Which point is corresponding to the reference point?
Reference image:
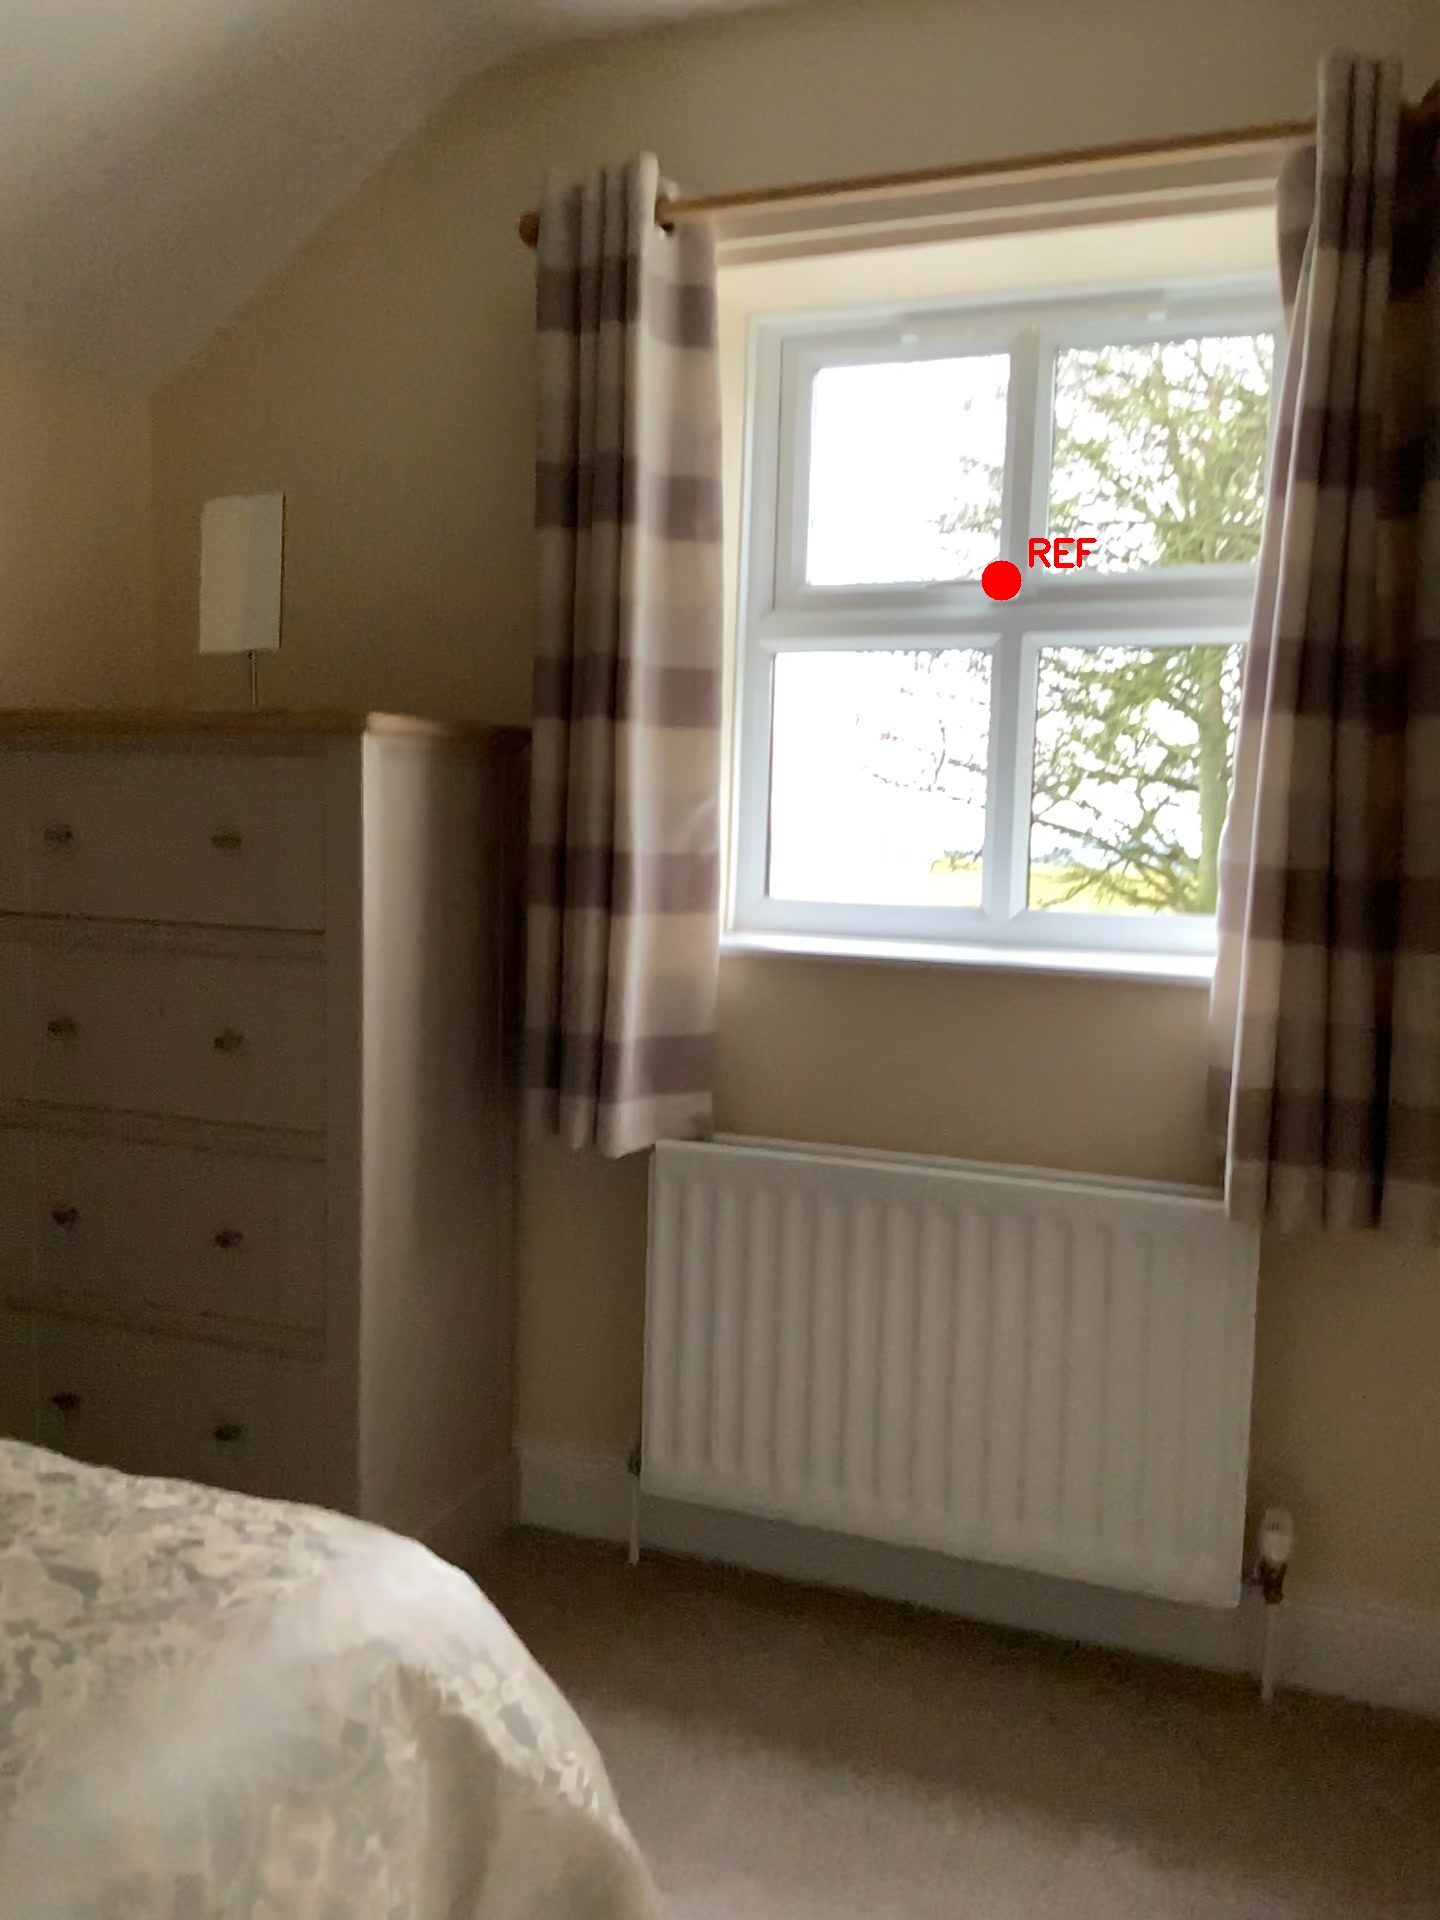
Option image:
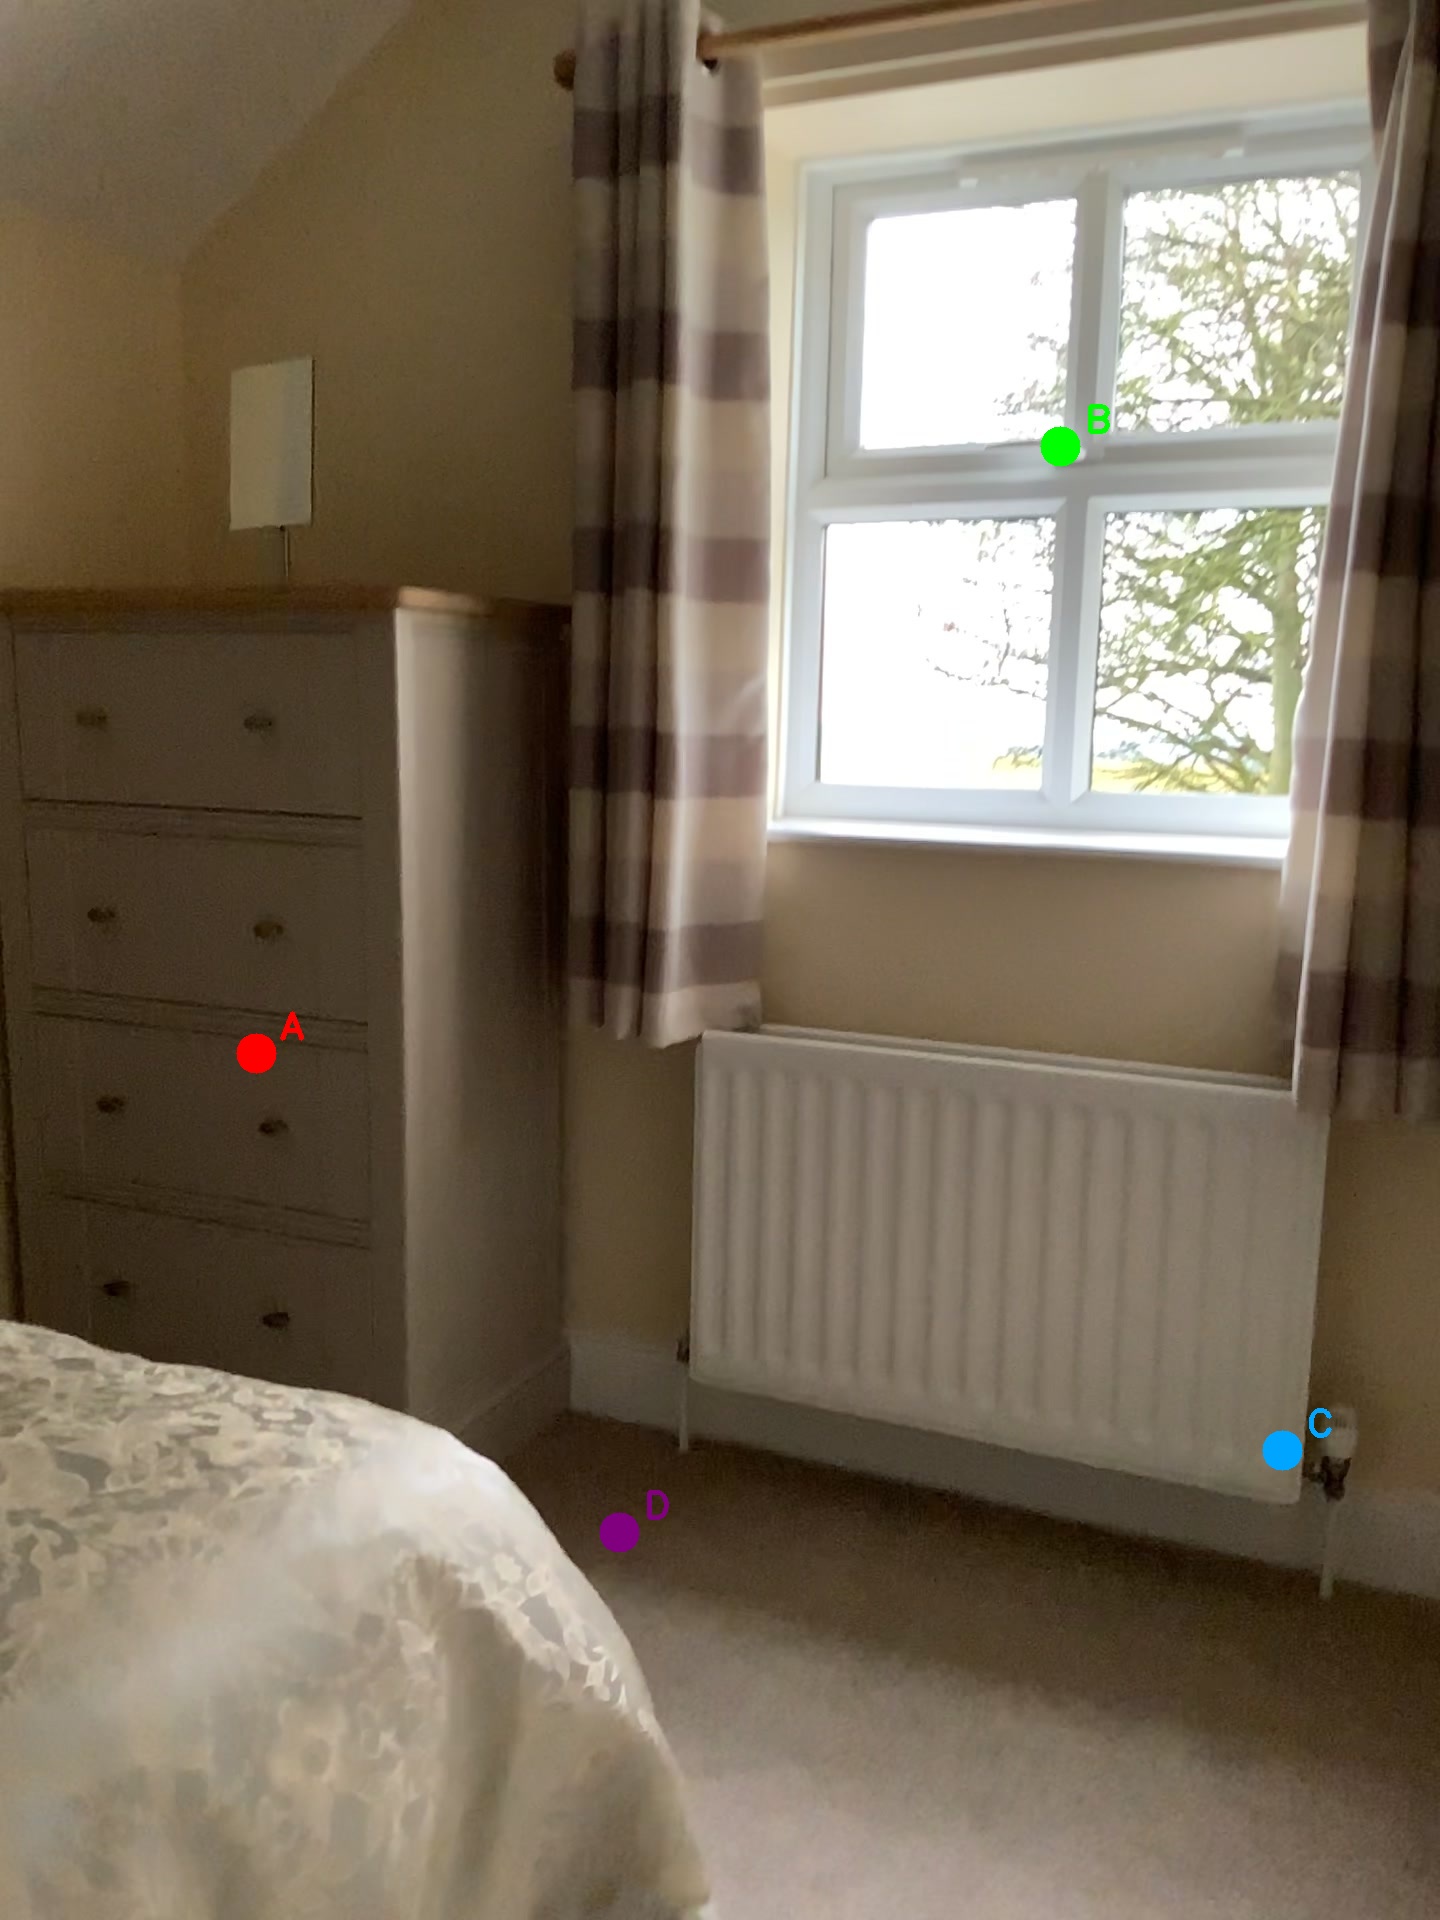
Choices:
Point A
Point B
Point C
Point D
Answer: (B)